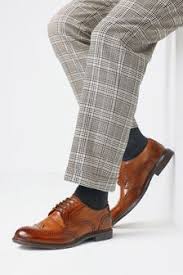
Label: Brogue